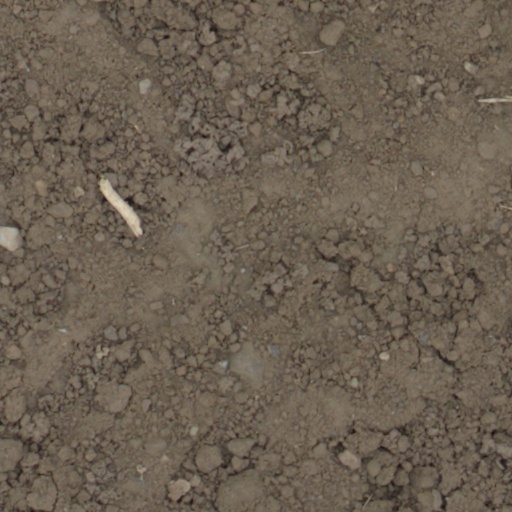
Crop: wheat